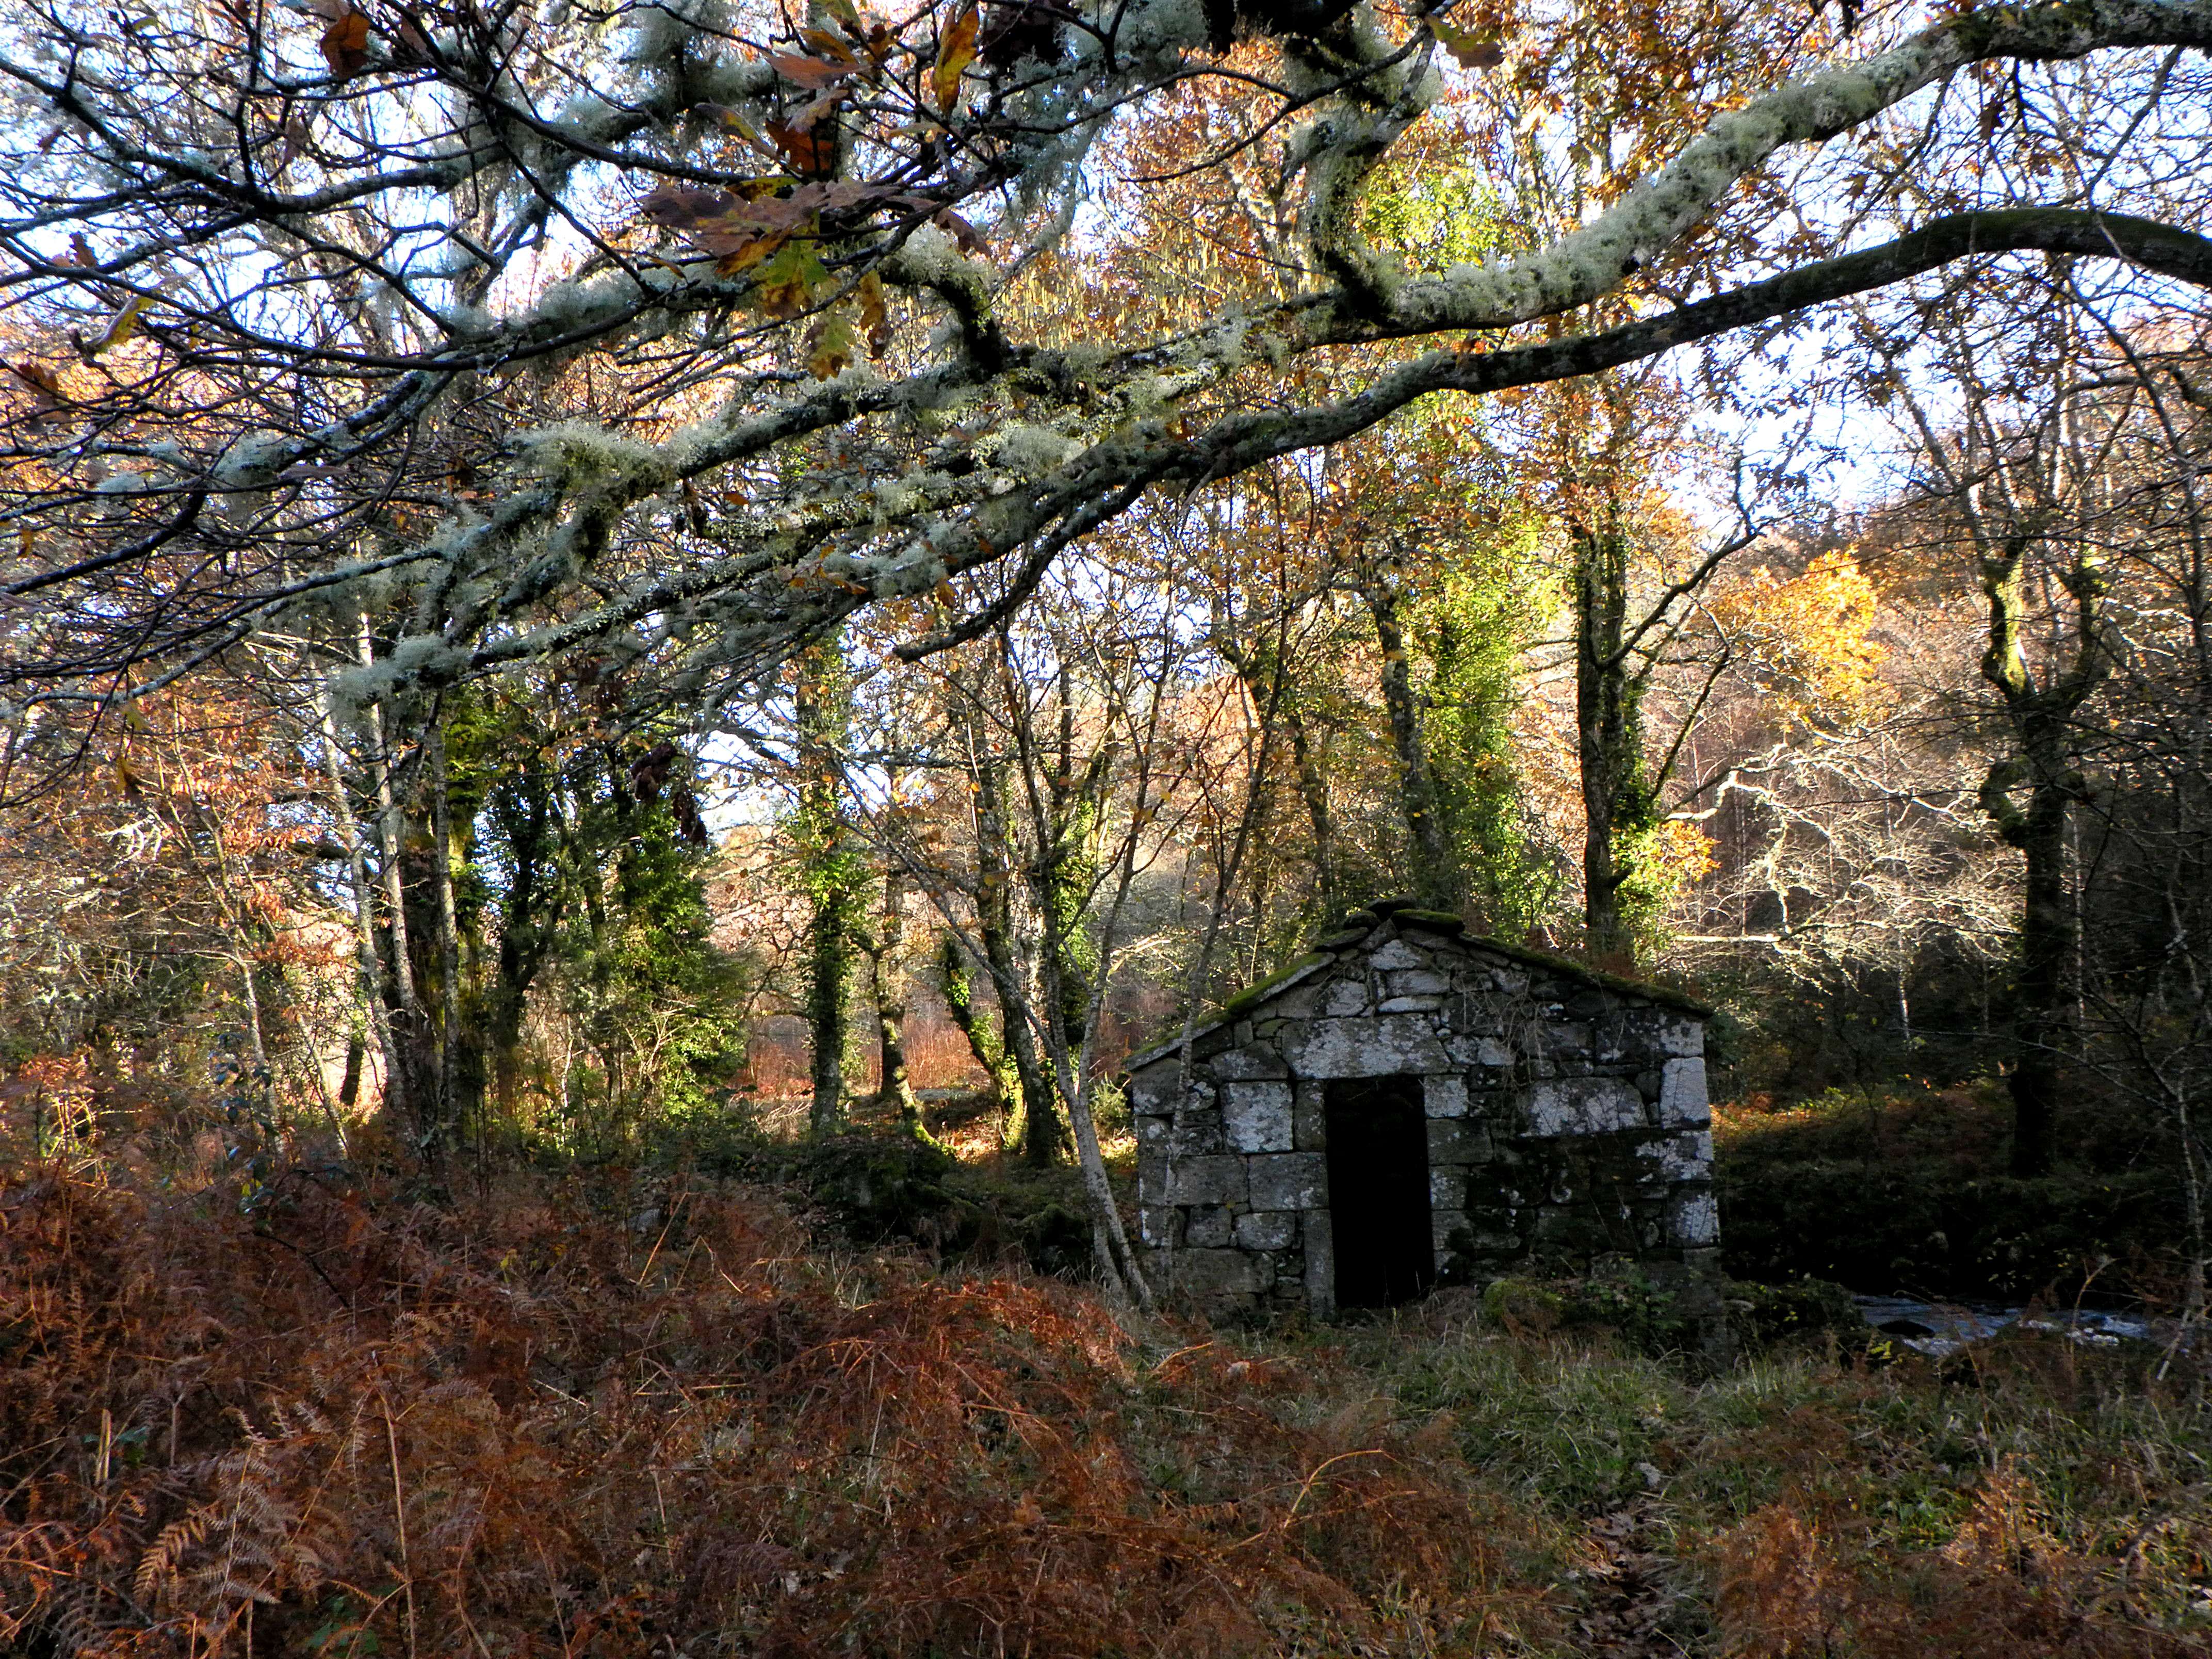
tree, nature, forest, branch, plant, leaf, flower, autumn, season, spain, deciduous, galicia, pontevedra, woodland, habitat, espana, ggl1, alama, canoneos500d, ruralgalicia, riobarbeira, rural area, natural environment, woody plant